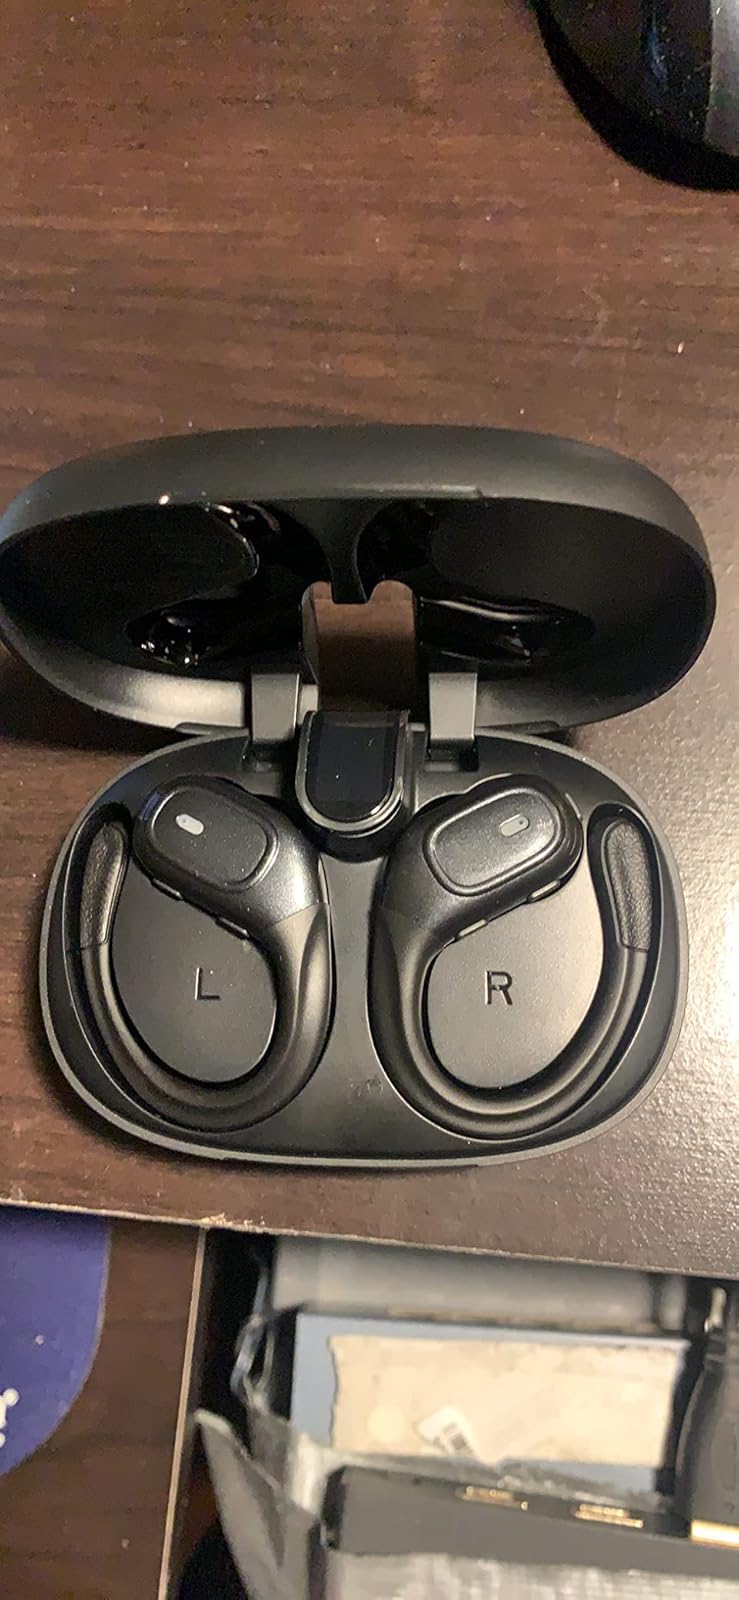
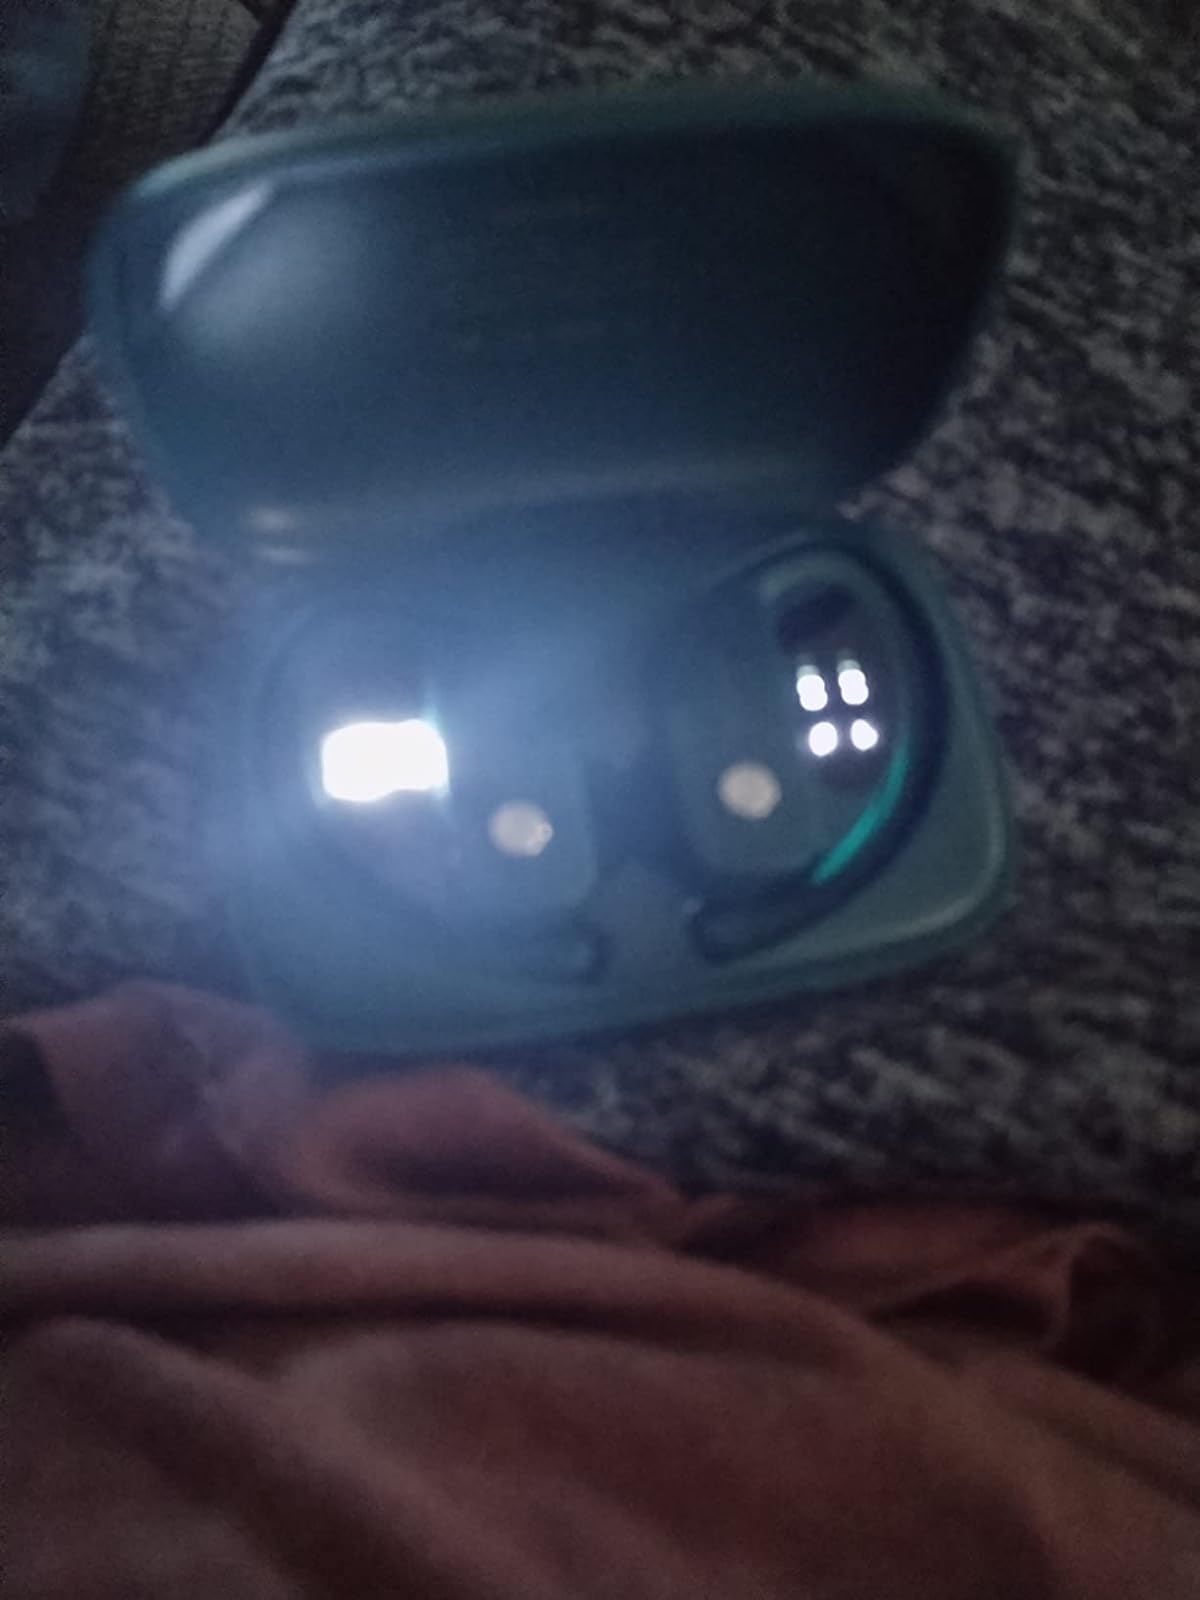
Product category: earbuds
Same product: no